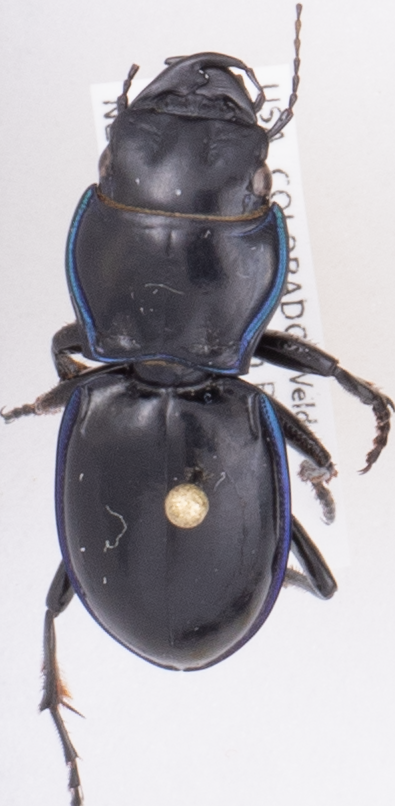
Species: Pasimachus elongatus
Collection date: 2018-06-21
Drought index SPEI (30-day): -0.572
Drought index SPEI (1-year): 0.128
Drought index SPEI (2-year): -0.288